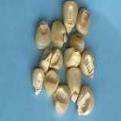
Maize quality: Good